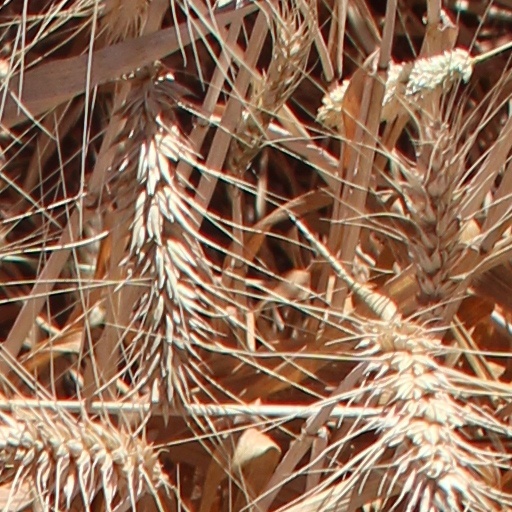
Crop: wheat